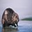
Label: beaver